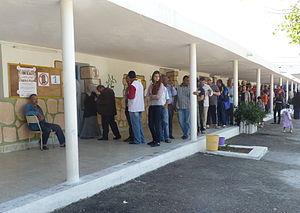
Les élections constituantes tunisiennes de 2011, connues pour être les premières élections démocratiques en Tunisie, permettent de désigner 217 membres chargés de rédiger et adopter une nouvelle Constitution.